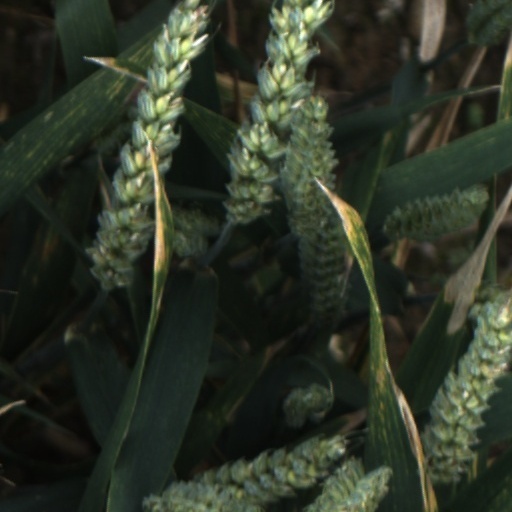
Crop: wheat